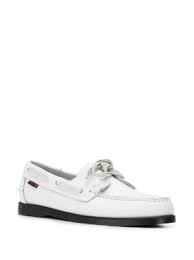
Label: Boat